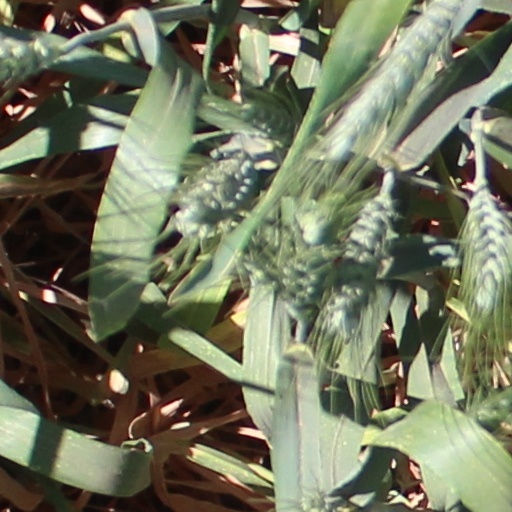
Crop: wheat